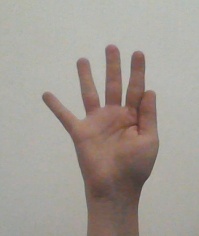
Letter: sheen